2004 Wimbledon Championships

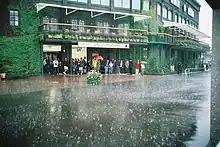
People's Sunday, 2004

Roger Federer defeated Andy Roddick, 4–6, 7–5, 7–6, 6–4